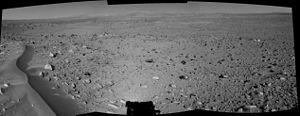
Spirit, alias MER-A, est l'un des deux astromobiles de la mission Mars Exploration Rover de l'agence spatiale américaine, la NASA, lancé vers la planète Mars en 2003. L'engin qui s'est posé sur Mars le 4 janvier 2004 dans le cratère Goussev avait pour but d'étudier la géologie de Mars et de déterminer en particulier le rôle joué par l'eau dans l'histoire de la planète. Sa mission qui devait durer 90 jours s'est achevée officiellement en mars 2010. Cette durée de vie lui a permis de parcourir 7,73 km) et de largement dépasser les objectifs scientifiques assignés.